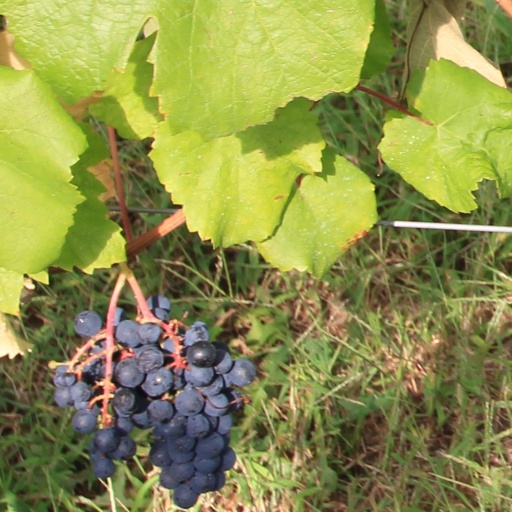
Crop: grape